Dekel Bor

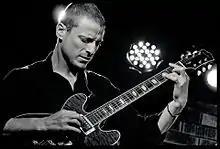
Dekel Bor endorsing Collings Guitars

Bor is the son of Anat Bor, a visual artist exhibiting throughout Israel, and Alon Bor, principal percussionist for the Israel Philharmonic Orchestra and recipient of the Presidential Award for music education.